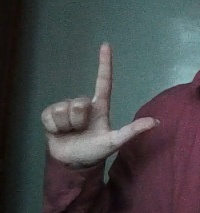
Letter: laam